Describe the emotion expressed in this image:  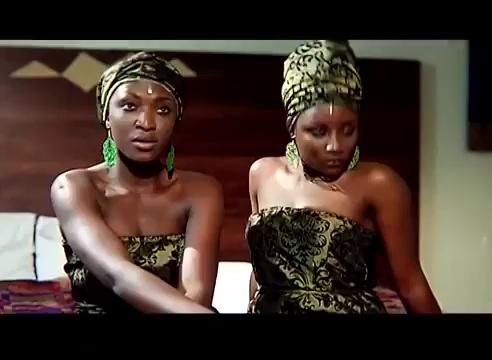
This person displays Pain, valence and arousal with low intensity.